Plasmid RNAIII

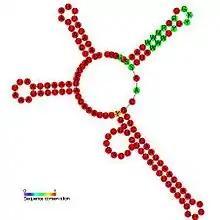
Predicted secondary structure and sequence conservation of Plasmid_RNAIII

Plasmid RNAIII is a non-coding RNA found in bacterial plasmids including pIP501. RNAIII acts by transcriptional attenuation of the essential repR-mRNA. RNAIII is composed of four stem-loops with loops L3 and L4 that interact with the RNA target.